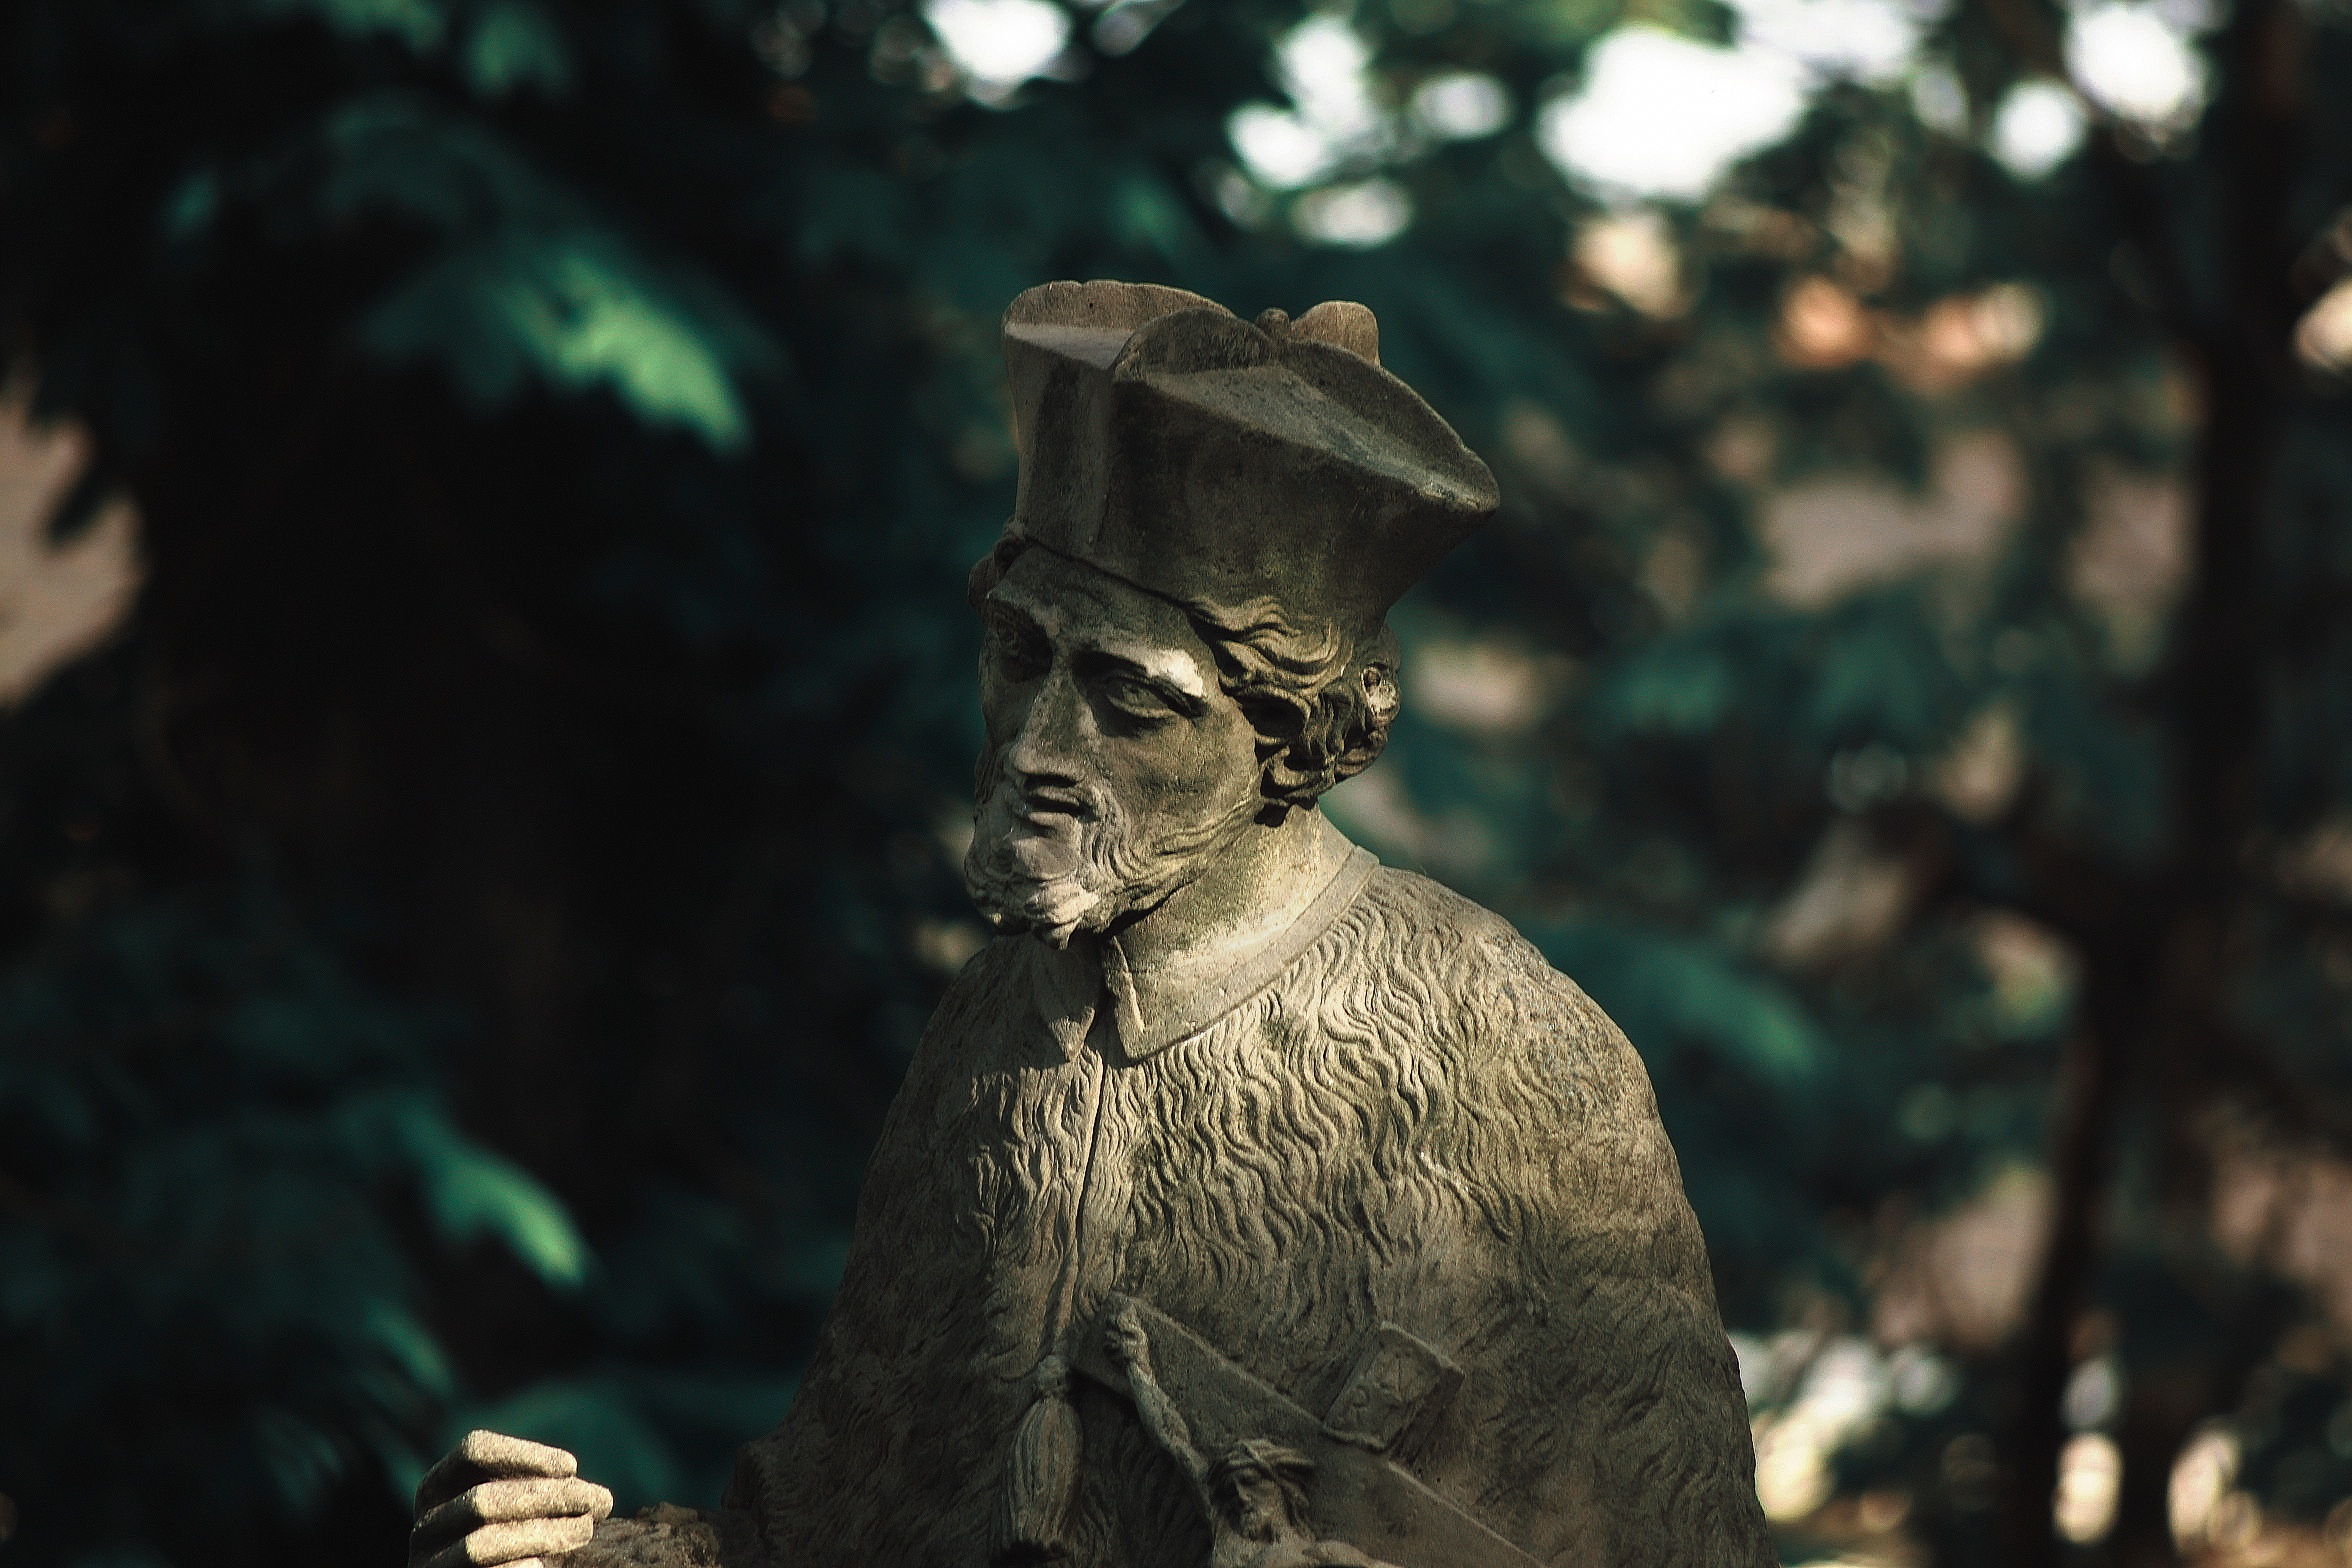
tree, forest, flower, monument, statue, jungle, darkness, sculpture, temple, mythology